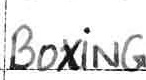
Label: boxing